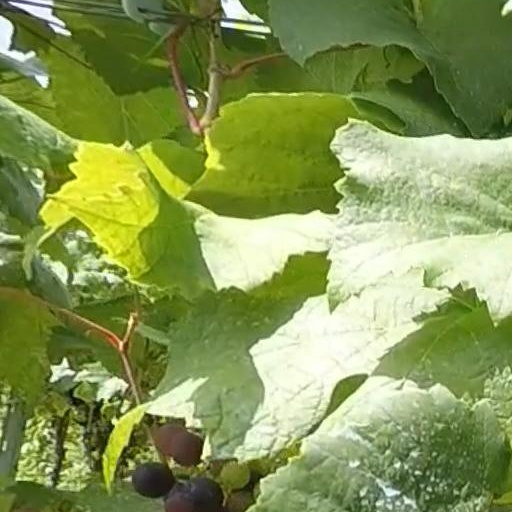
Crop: grape